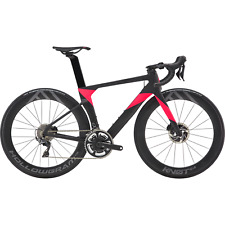
Vehicle type: Bikes